Hunt Hill Farm

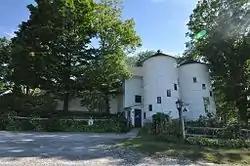

The Hunt Hill Farm is a historic farm property at Upland and Crossman Roads in New Milford, Connecticut. Also known as the Hine–Buckingham Farms, the property encompasses two farm properties that remained family-run from the 18th to early 20th centuries. The property includes one 18th and several 19th-century farmhouses and other outbuildings. It was listed on the National Register of Historic Places in 2004. The farmstead is now home to The Silo at Hunt Hill Farm, an arts and culinary organization, while much of the land is held as conservation land by the town.